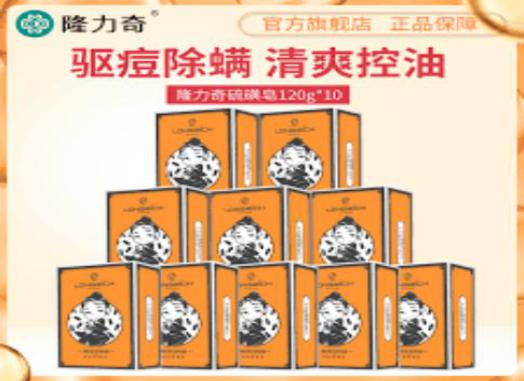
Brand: longrich
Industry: Necessities